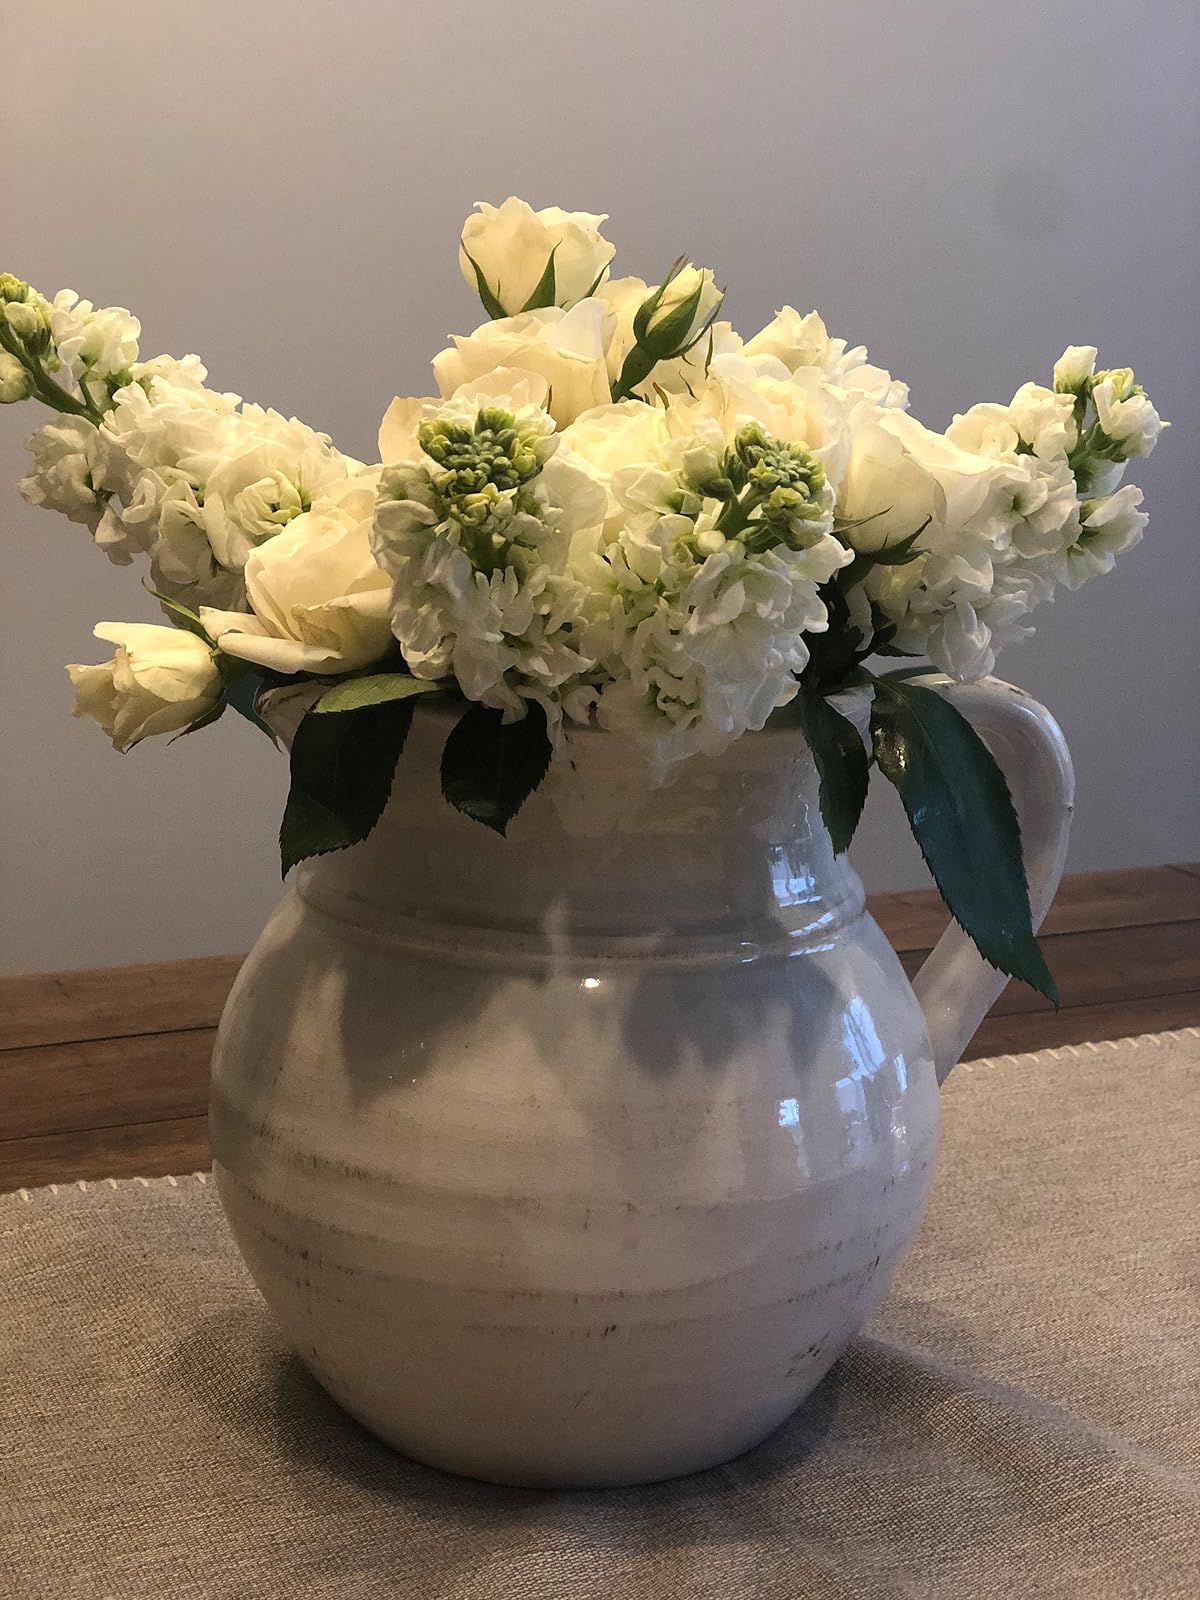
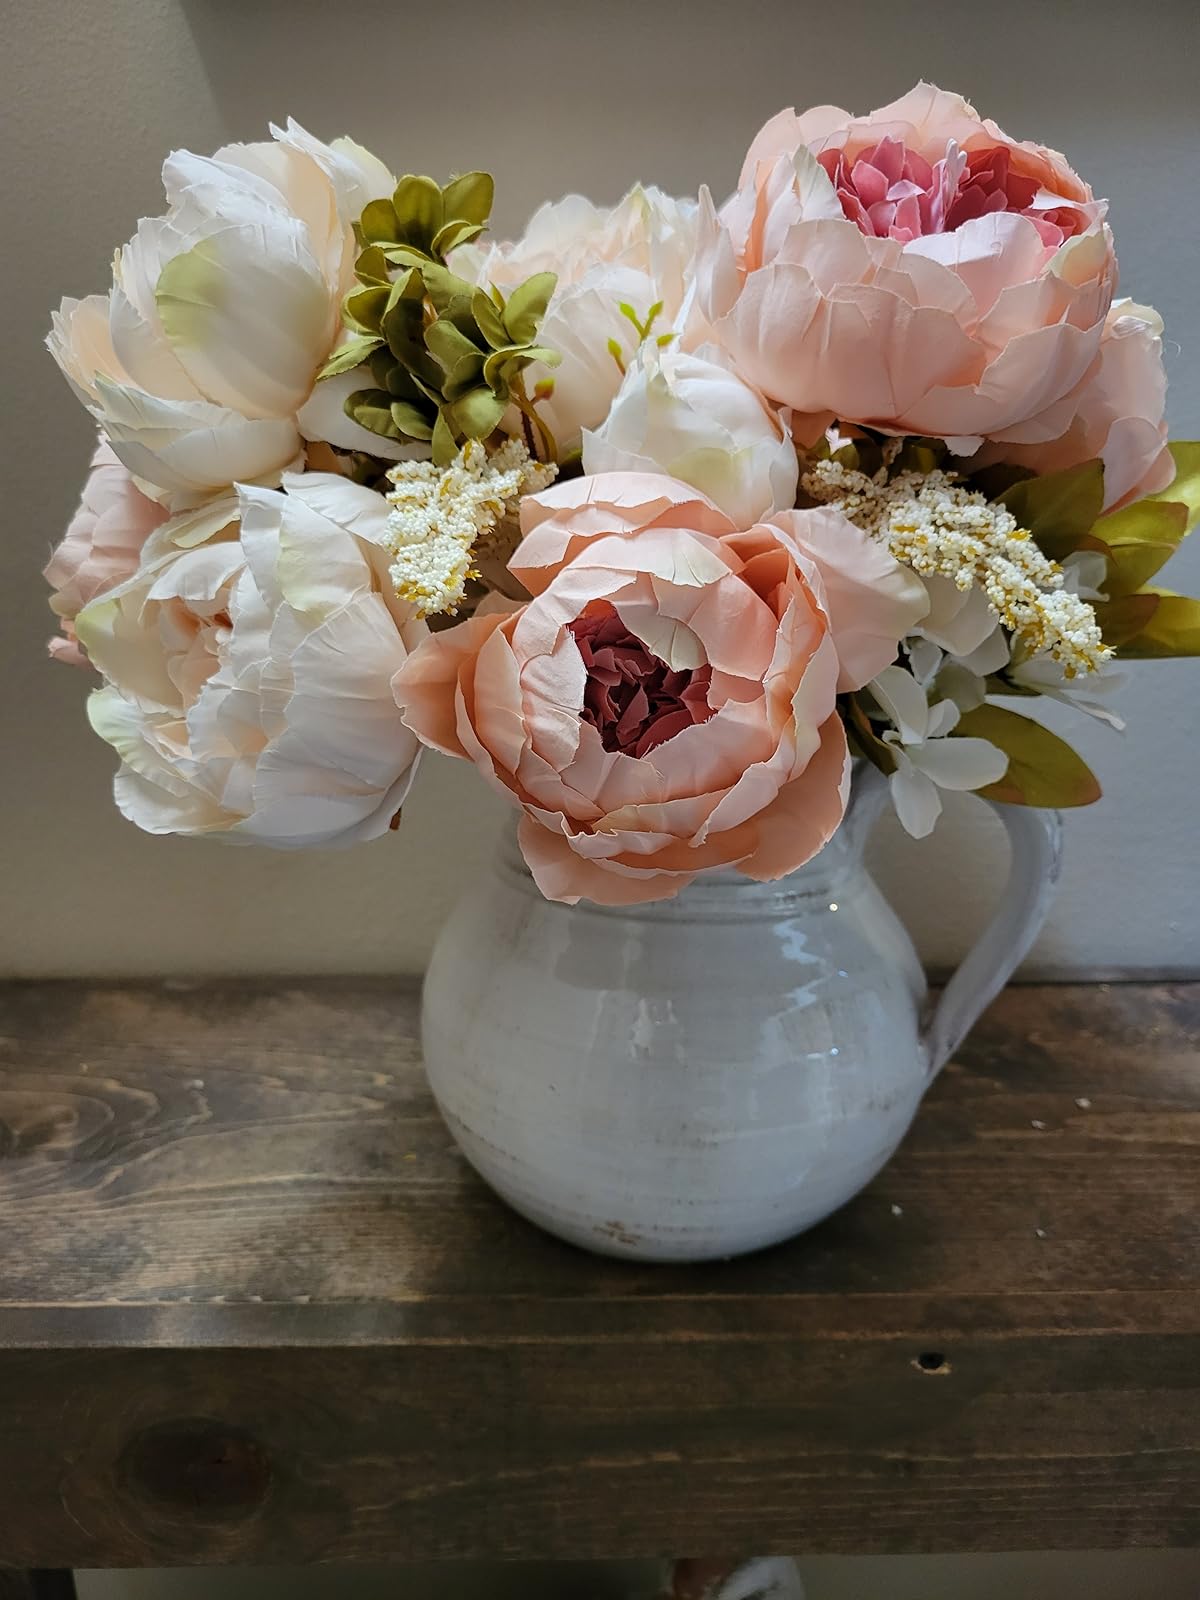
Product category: vase
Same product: yes